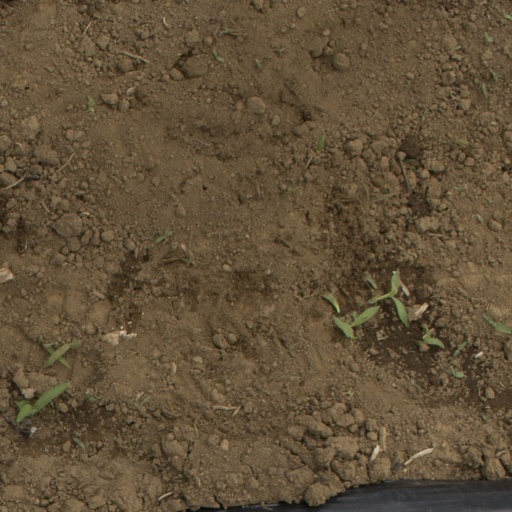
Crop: Jerusalem artichoke